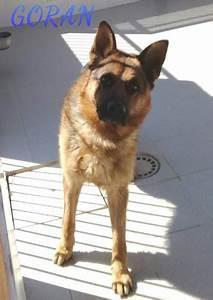
dog